Yaroslav Mudryi National Law University

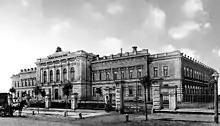

In 1920 by the decision of the Soviet government of Ukraine the Kharkiv Institute of National Economy was established on the basis of the Kharkiv Commercial University. The former law department of the Kharkiv Empire University was transferred to the newly created university.